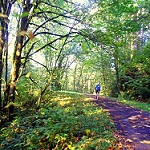
Label: forest